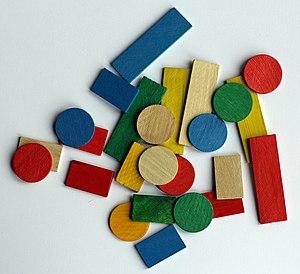
La belote est un jeu de cartes qui se pratique à quatre, à trois ou deux avec un jeu de 32 cartes. Les joueurs sont répartis en équipe de deux joueurs, les membres d'une même équipe se faisant face et ayant à leur droite et à leur gauche chacun des joueurs adverses. C'est un jeu à contrat, dans le sens où l'une des deux équipes s'engage à faire plus de points que l'adversaire, et dont l'échec est sévèrement pénalisé. Il s'apparente au jass, qui se joue avec 36 cartes, et est très proche du klaverjassen néerlandais. Il existe plusieurs versions, notamment la contrée ou encore la coinche, la belote de comptoir. Ce jeu est aussi connu sous les noms : le boeux ou bien le cochon.